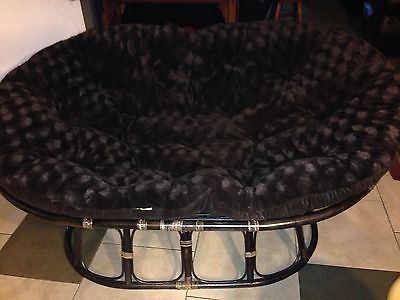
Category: chair